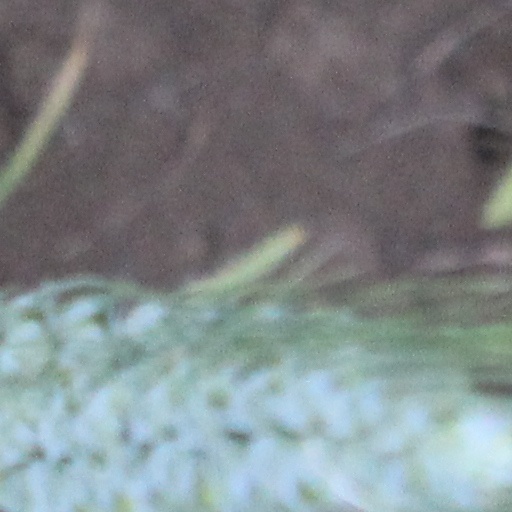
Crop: wheat